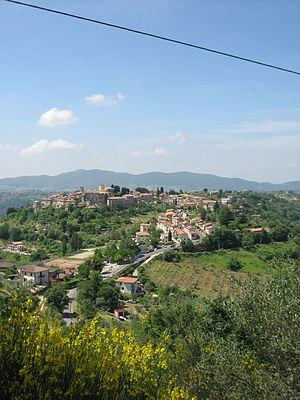
Casaprota est une commune italienne de la province de Rieti dans la région Latium en Italie.